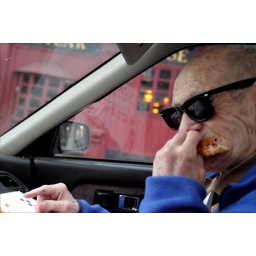
pizza in the car